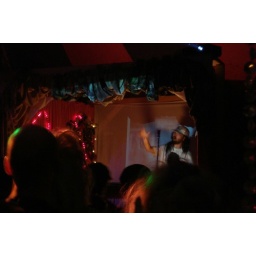
Playing in some demented doll's house in Trash City. He seems to have got bored of his green hoodie lately.